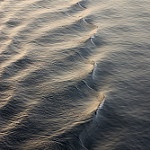
Label: sea